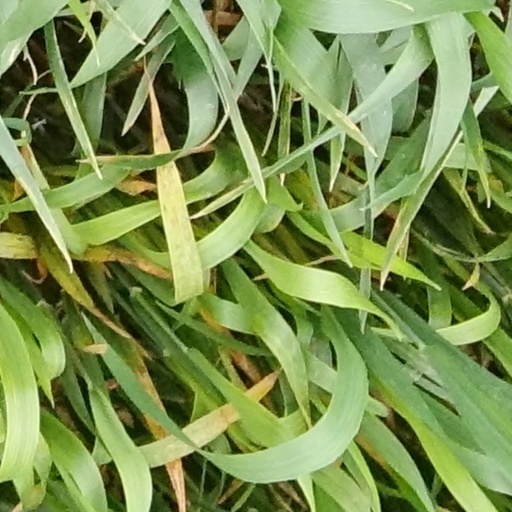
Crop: wheat